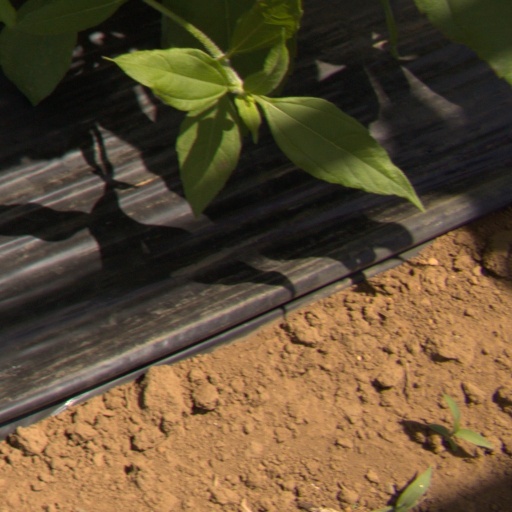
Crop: Jerusalem artichoke